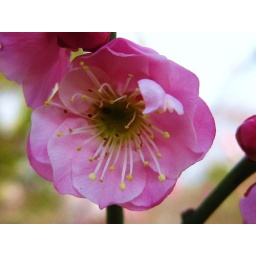
The tree flowers in late winter and reminds us of the coming spring.